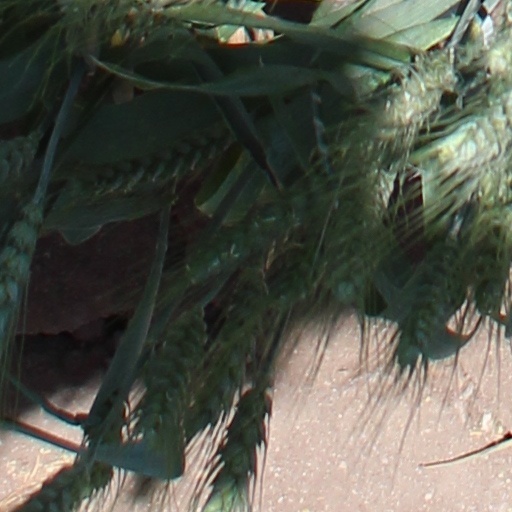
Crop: wheat